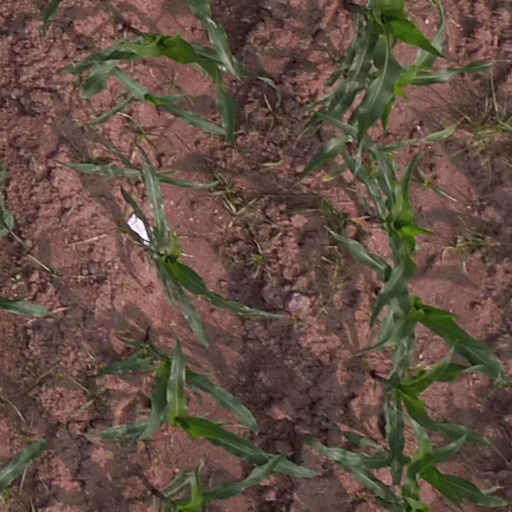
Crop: maize; corn